Justin Bonomo

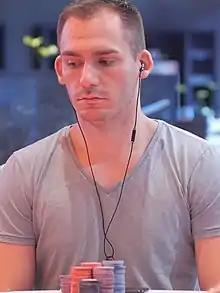
Bonomo at 2018 WPT Amsterdam

Justin Bonomo (born September 30, 1985) (known online as ZeeJustin) is an American high-stakes professional poker player, and a former "" competitor. He became the youngest player to be featured at a televised final table on February 19, 2005, when he placed fourth during the inaugural year of the EPT at the French Open in Deauville, France. He was 19 at the time.